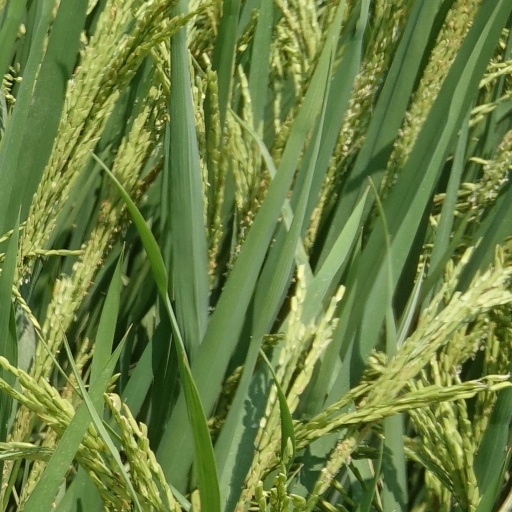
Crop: rice